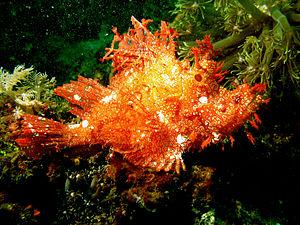
Rhinopias est un genre de poissons de la famille des Scorpaenidae.